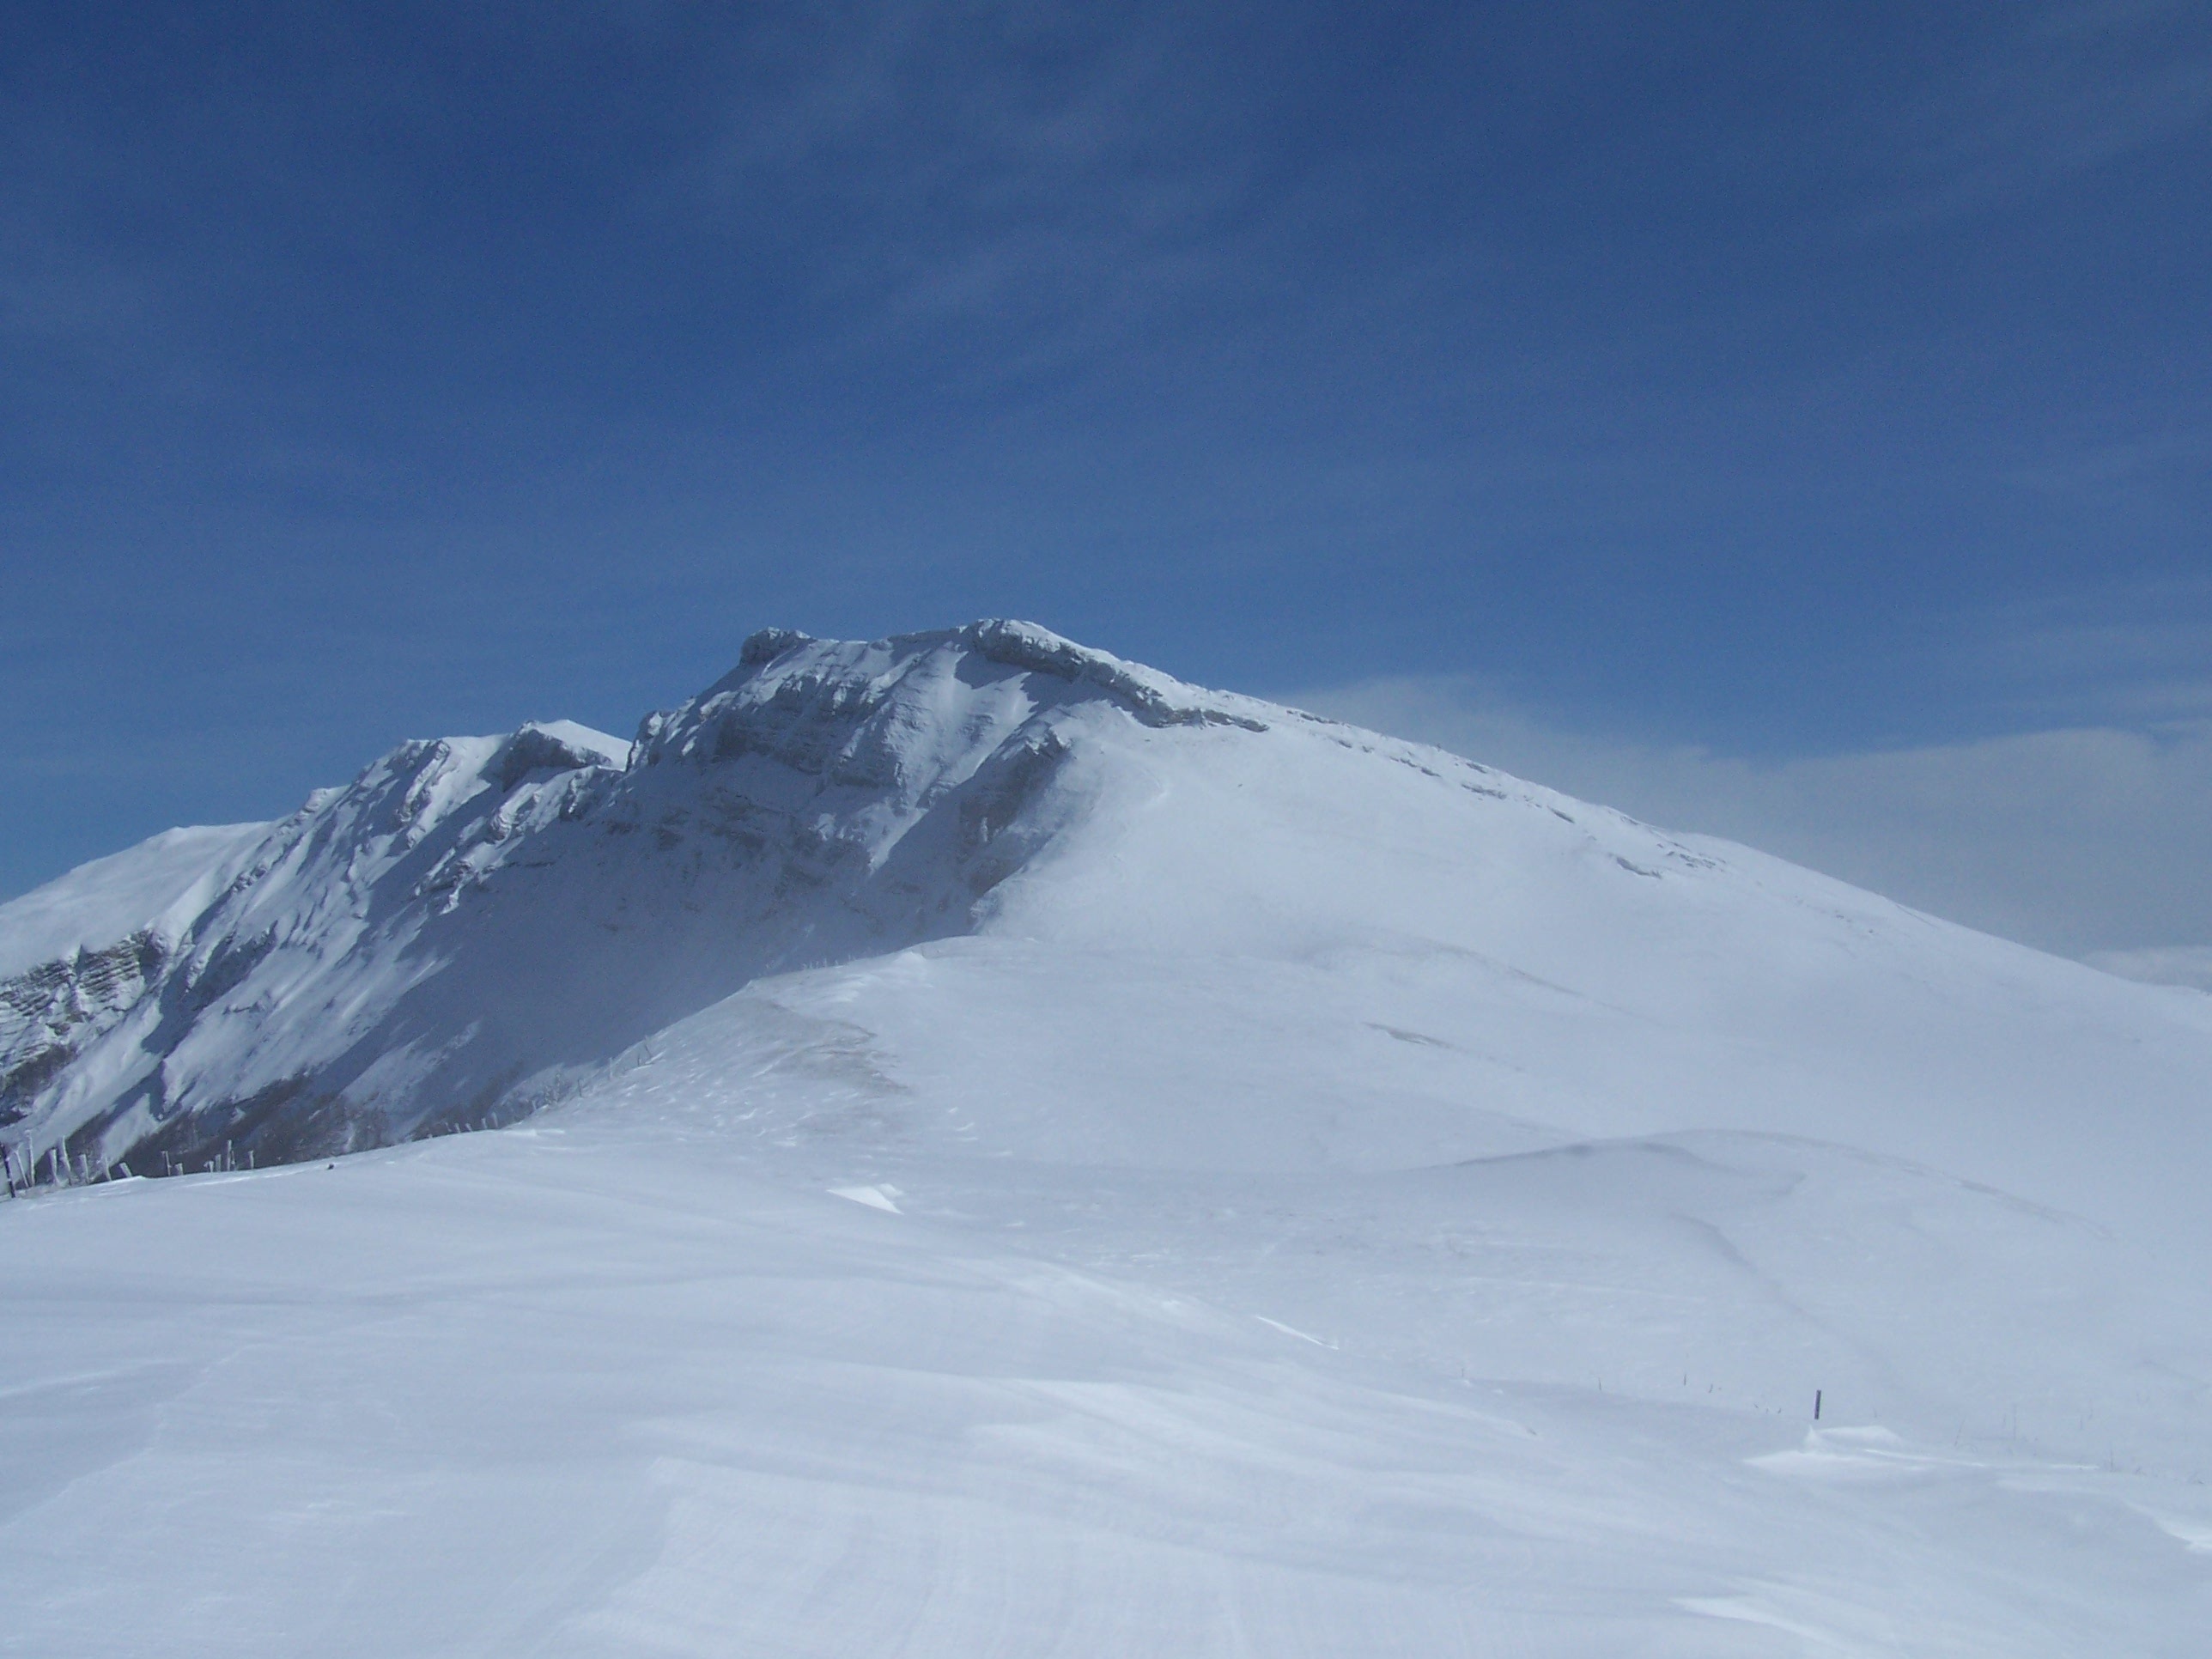
landscape, mountain, snow, winter, hiking, mountain range, weather, snowy, ridge, summit, mountaineering, winter sport, resort, alps, ski, piste, landform, ski touring, high mountain, ski mountaineering, geographical feature, mountainous landforms, geological phenomenon